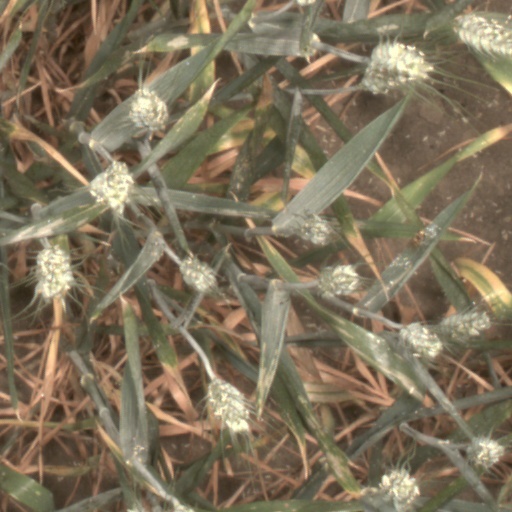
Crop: wheat